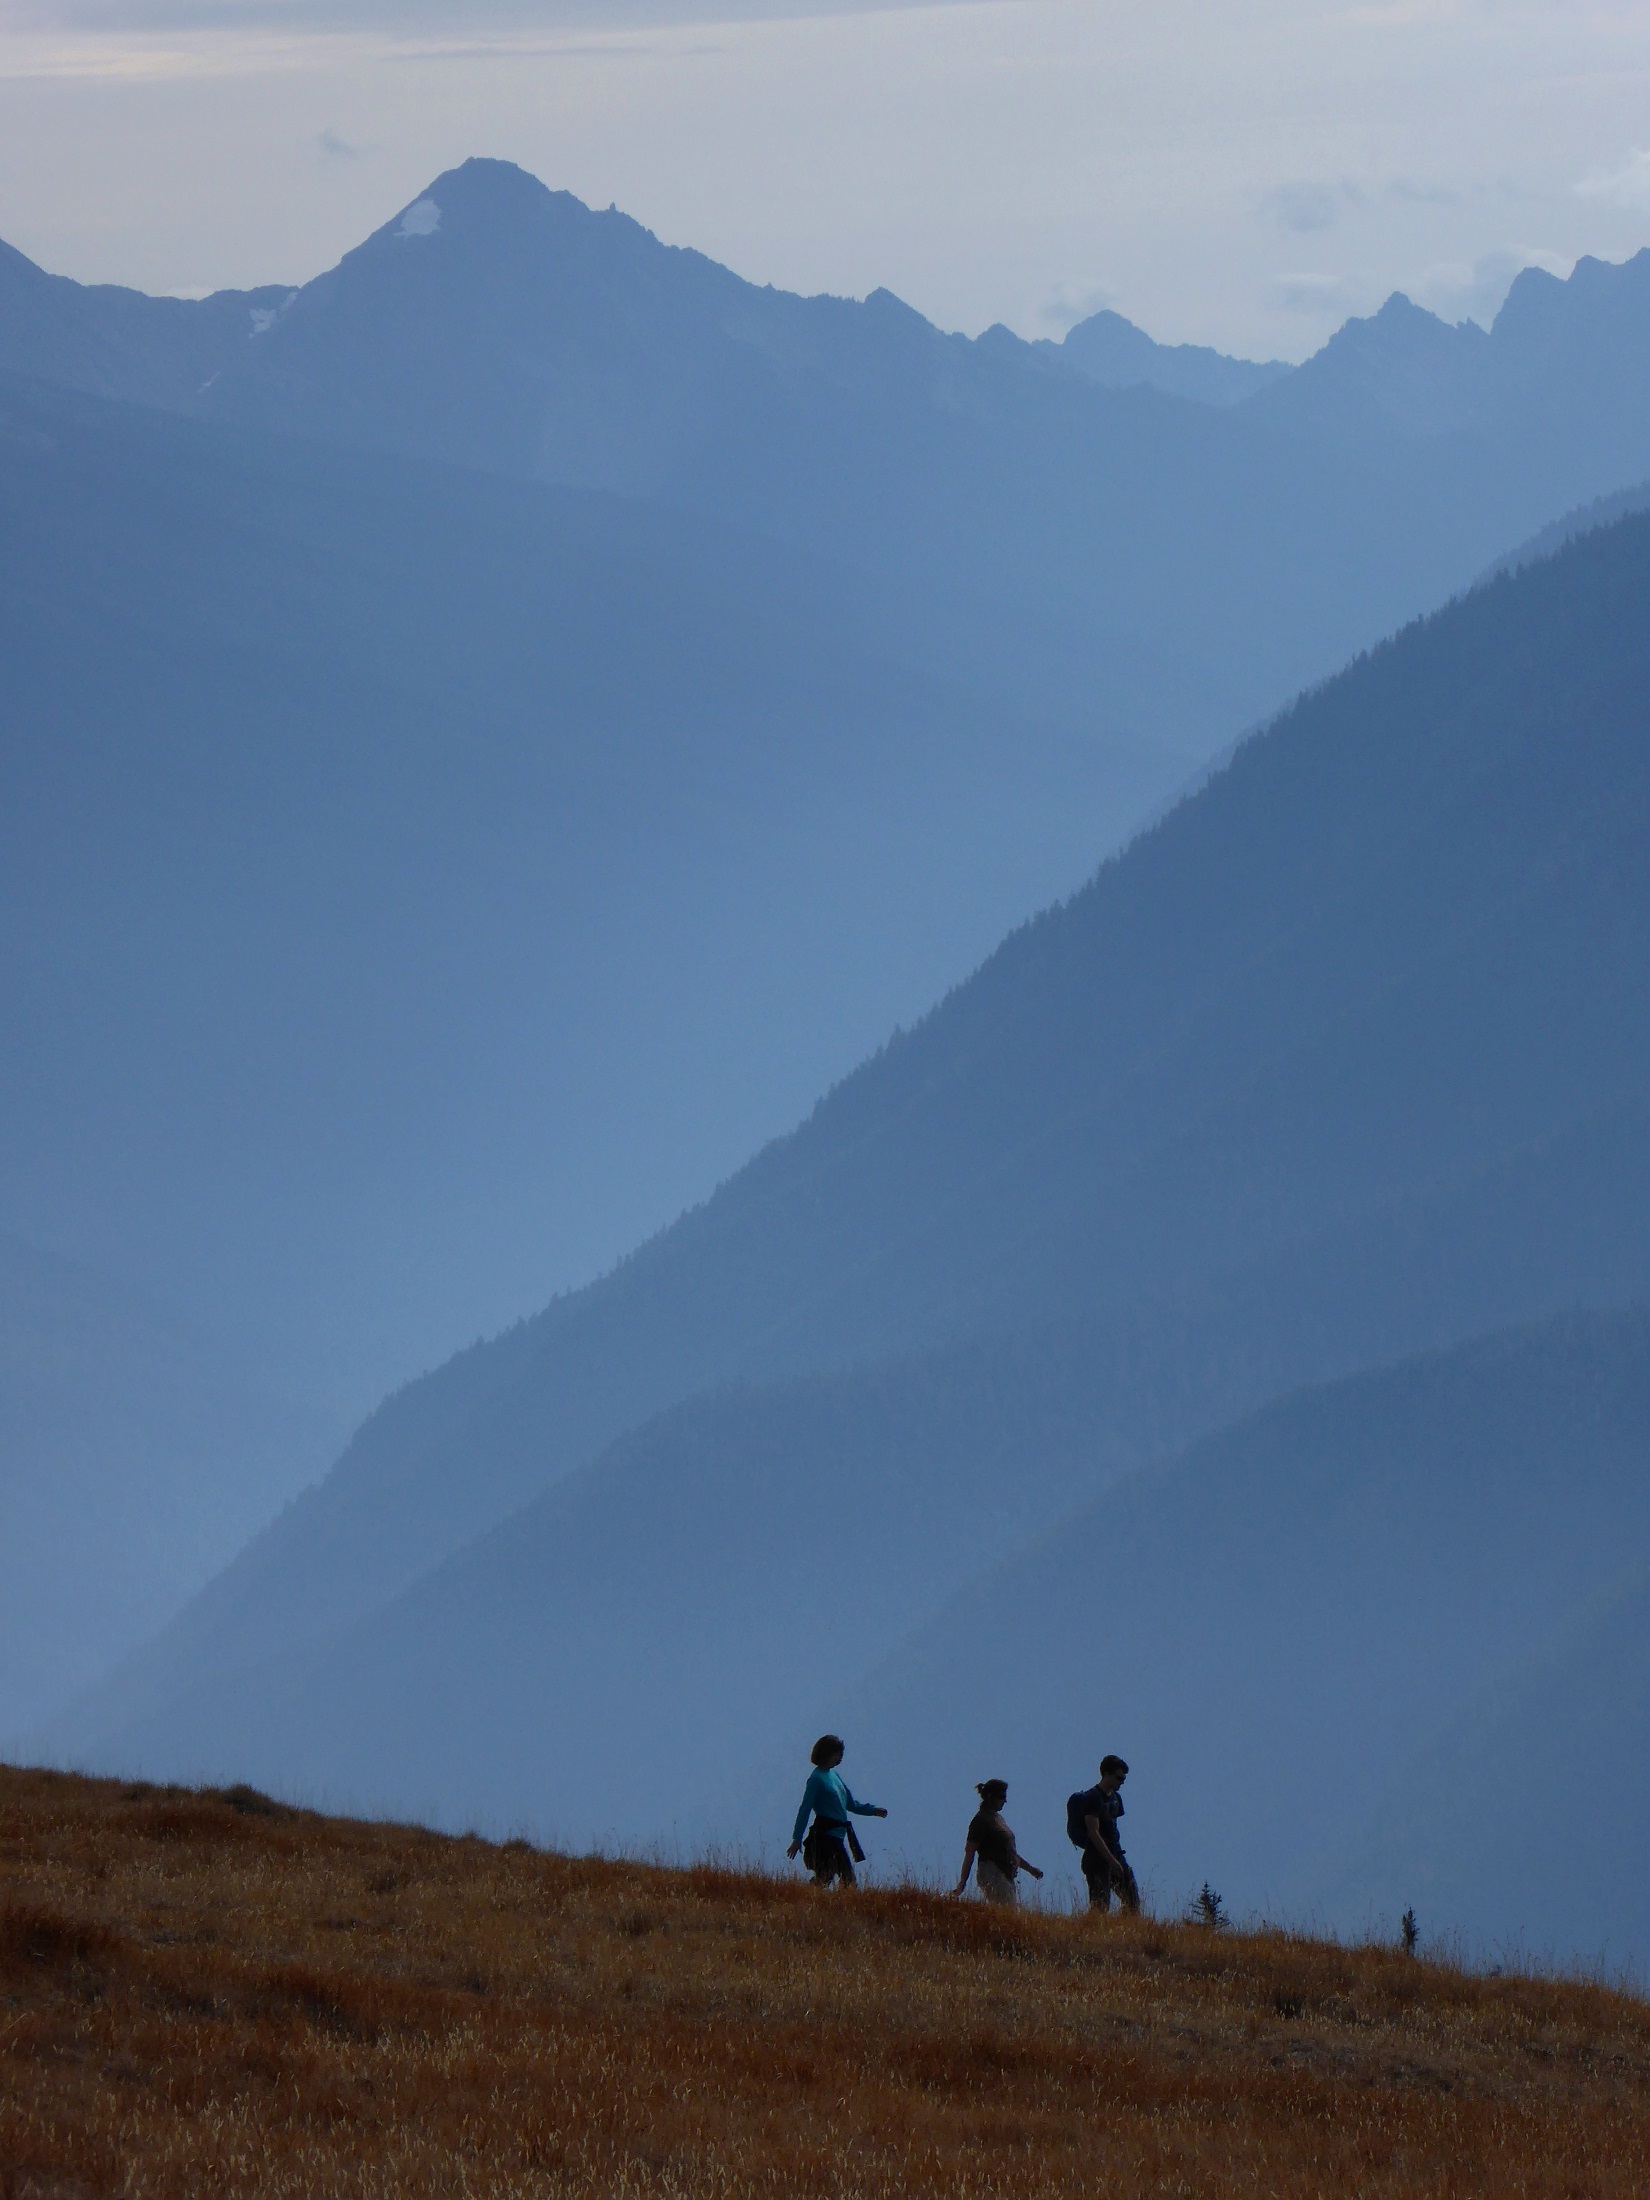
landscape, wilderness, mountain, mist, hiking, hill, lake, adventure, valley, mountain range, panorama, recreation, terrain, ridge, plain, summit, outdoors, trekking, backpackers, plateau, peaks, habitat, steppe, landform, olympic mountains, natural environment, geographical feature, atmospheric phenomenon, mountainous landforms